Southwark Cathedral

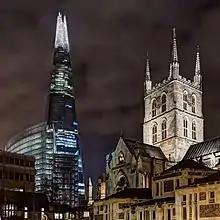
Southwark Cathedral floodlit, with The Shard behind it.

The collegiate parish church of St Saviour was designated as a cathedral in 1905 when the Church of England Diocese of Southwark was created. The nearby early-18th-century church of St Thomas became the new cathedral's chapter-house.